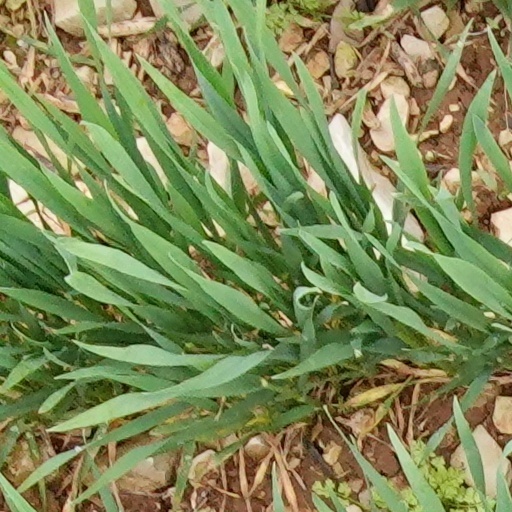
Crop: wheat